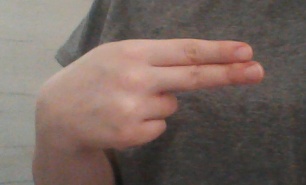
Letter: ain